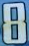
Number: 8